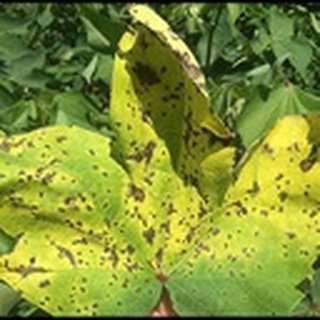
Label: cotton_bacterial_blight